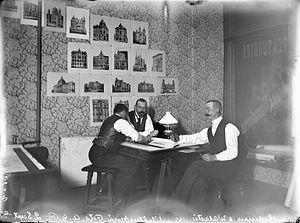
Grahn, Hedman & Wasastjerna est un cabinet d'architectes d'Helsinki en Finlande.